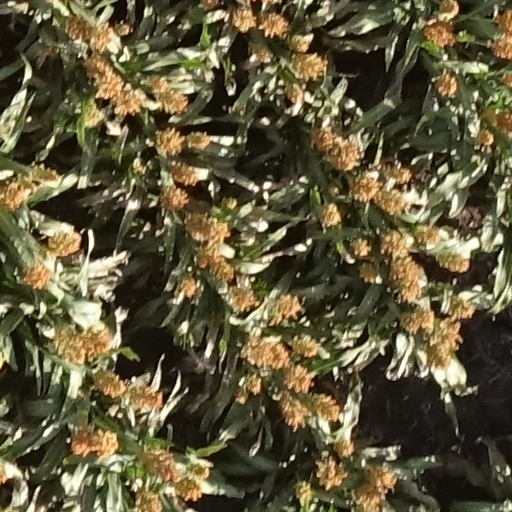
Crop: sorghum